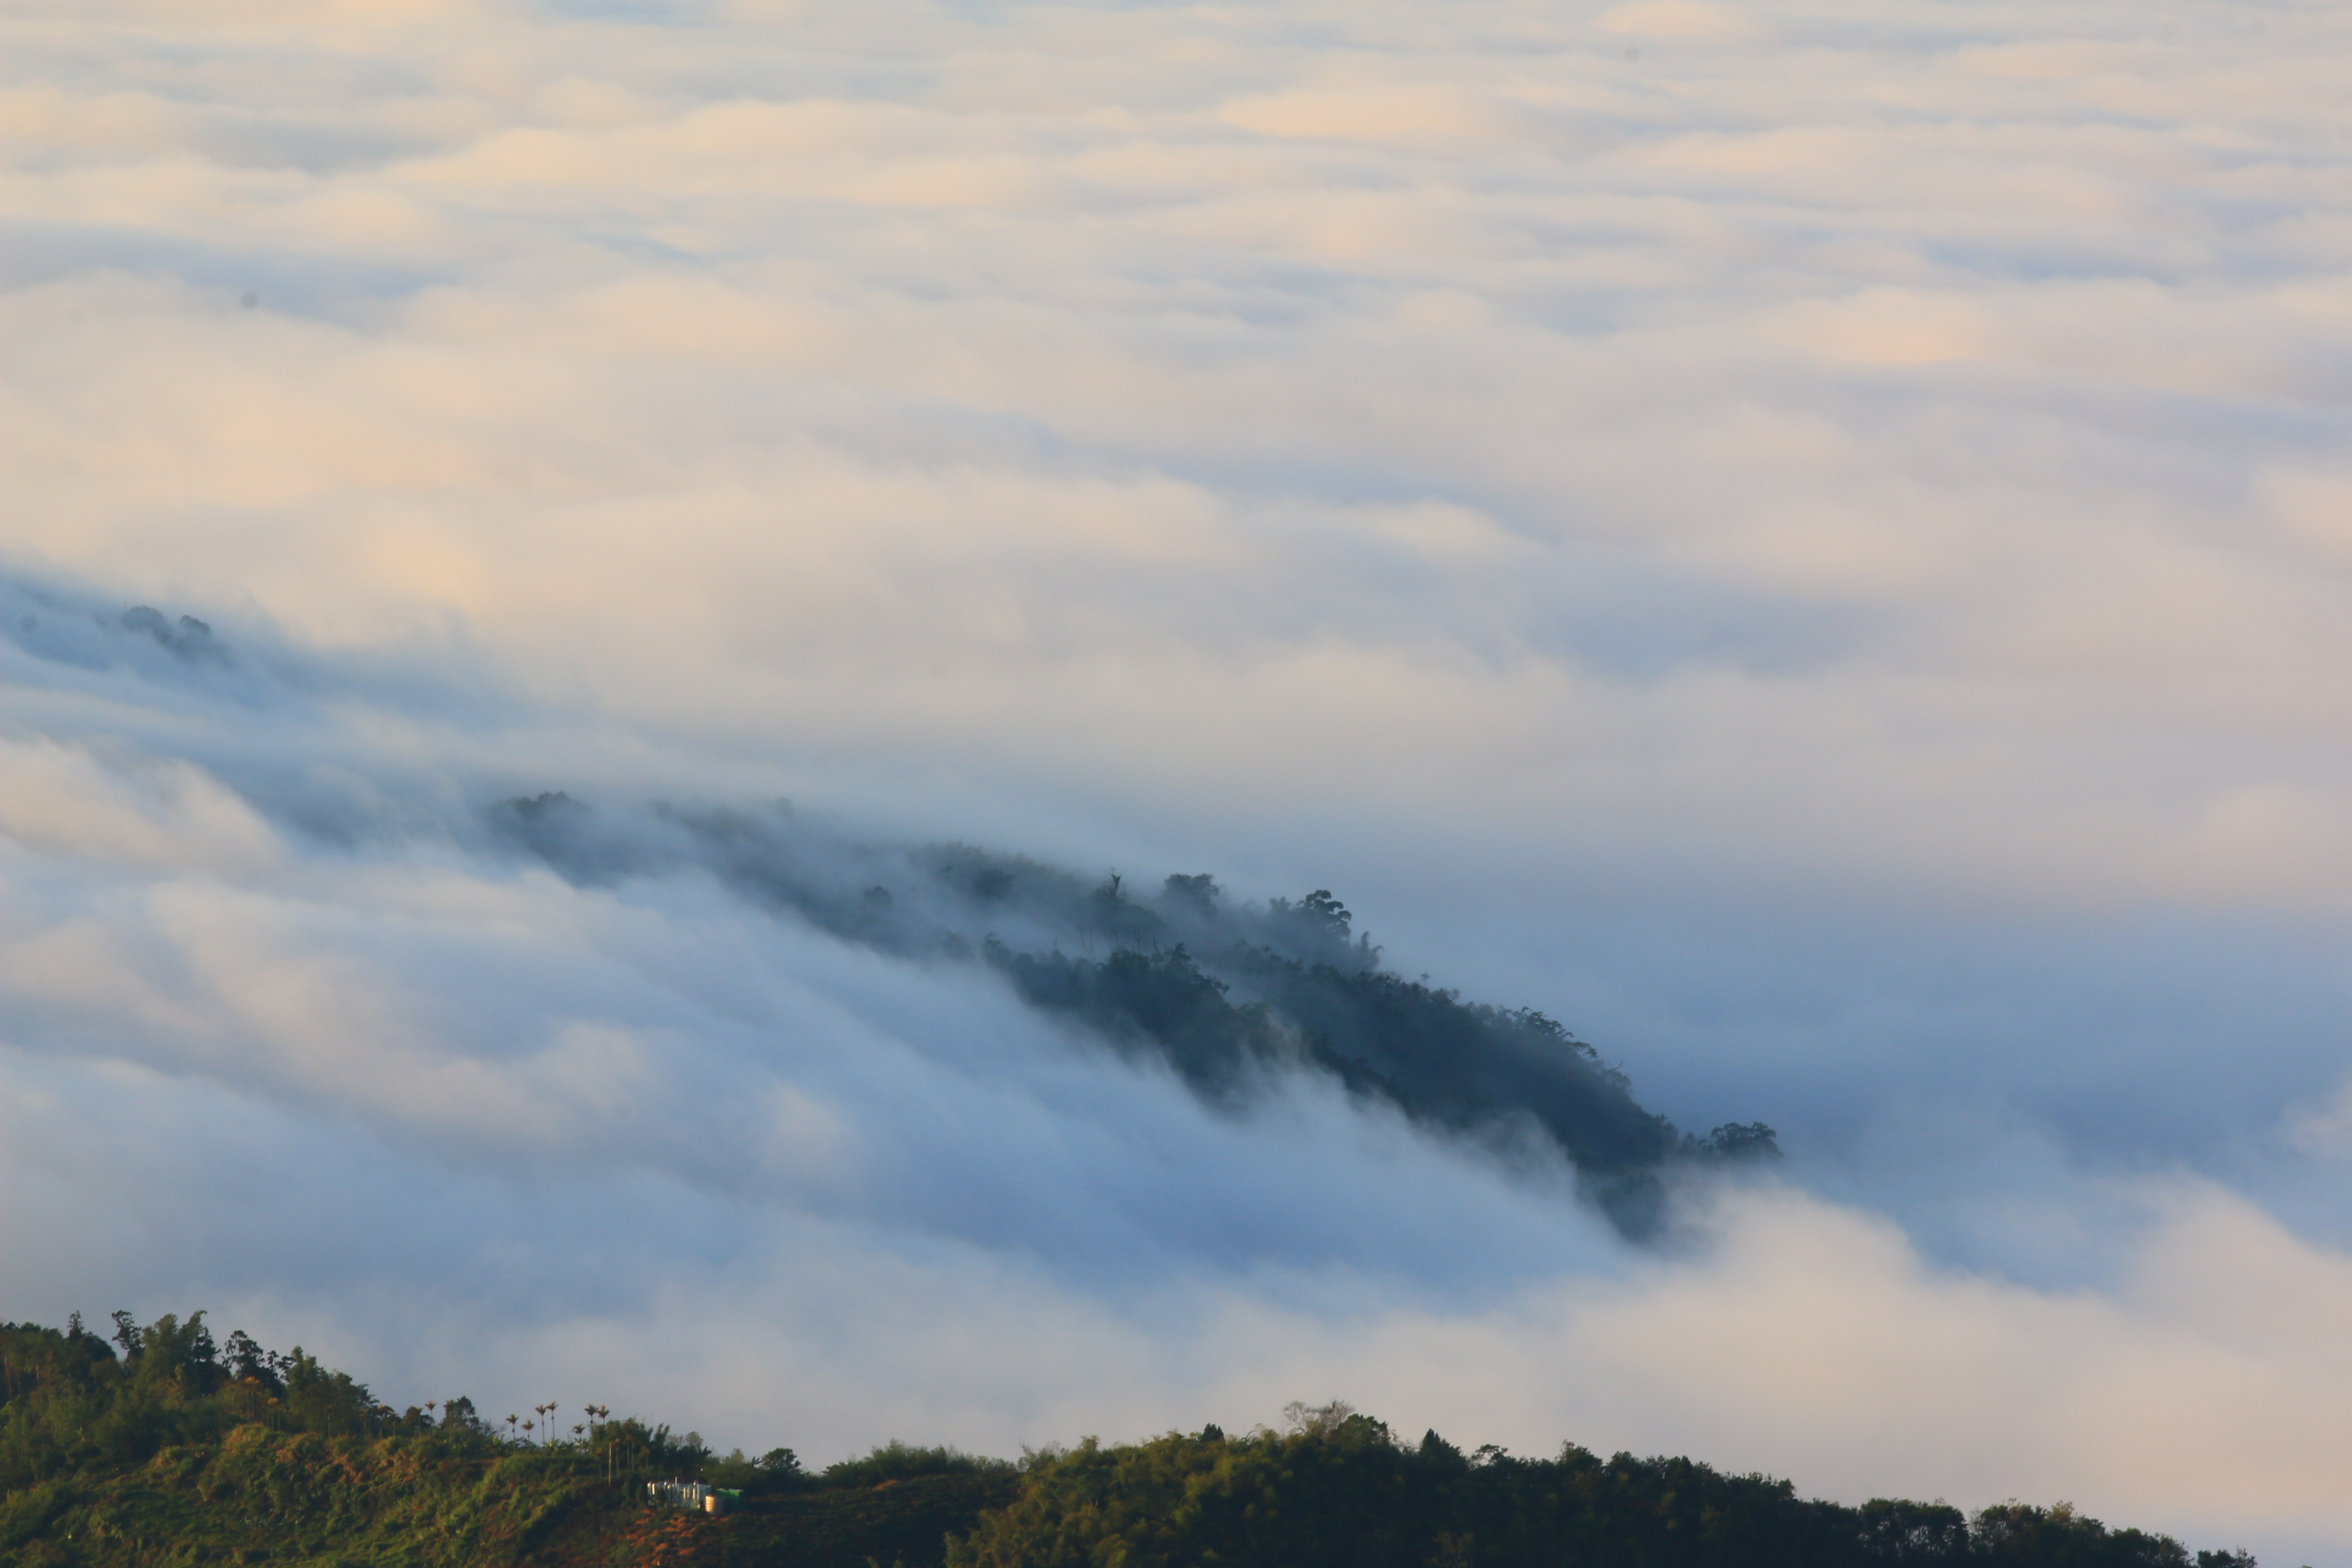
nature, horizon, mountain, cloud, sky, mist, prairie, sunlight, morning, hill, dawn, mountain range, dusk, weather, clouds, early in the morning, foggy road, a surname, meteorological phenomenon, atmospheric phenomenon, atmosphere of earth, mountainous landforms